Mystery play

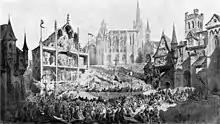
Depiction of a performance of the Mystery Play of Saint Clement in Metz during the Middle Ages.

Mystery plays and miracle plays (they are distinguished as two different forms although the terms are often used interchangeably) are among the earliest formally developed plays in medieval Europe. Medieval mystery plays focused on the representation of Bible stories in churches as tableaux with accompanying antiphonal song. They told of subjects such as the Creation, Adam and Eve, the murder of Abel, and the Last Judgment. Often they were performed together in cycles which could last for days. The name derives from "mystery" used in its sense of "miracle," but an occasionally quoted derivation is from "ministerium", meaning "craft", and so the 'mysteries' or plays performed by the craft guilds.